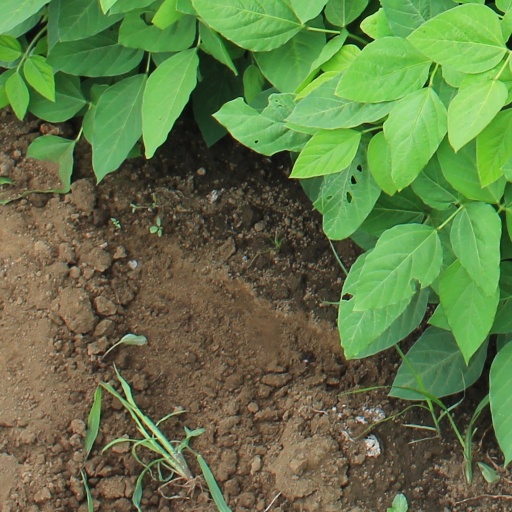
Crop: soybean